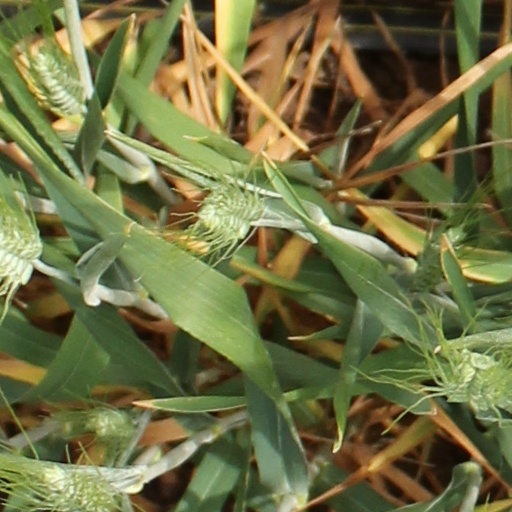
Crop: wheat